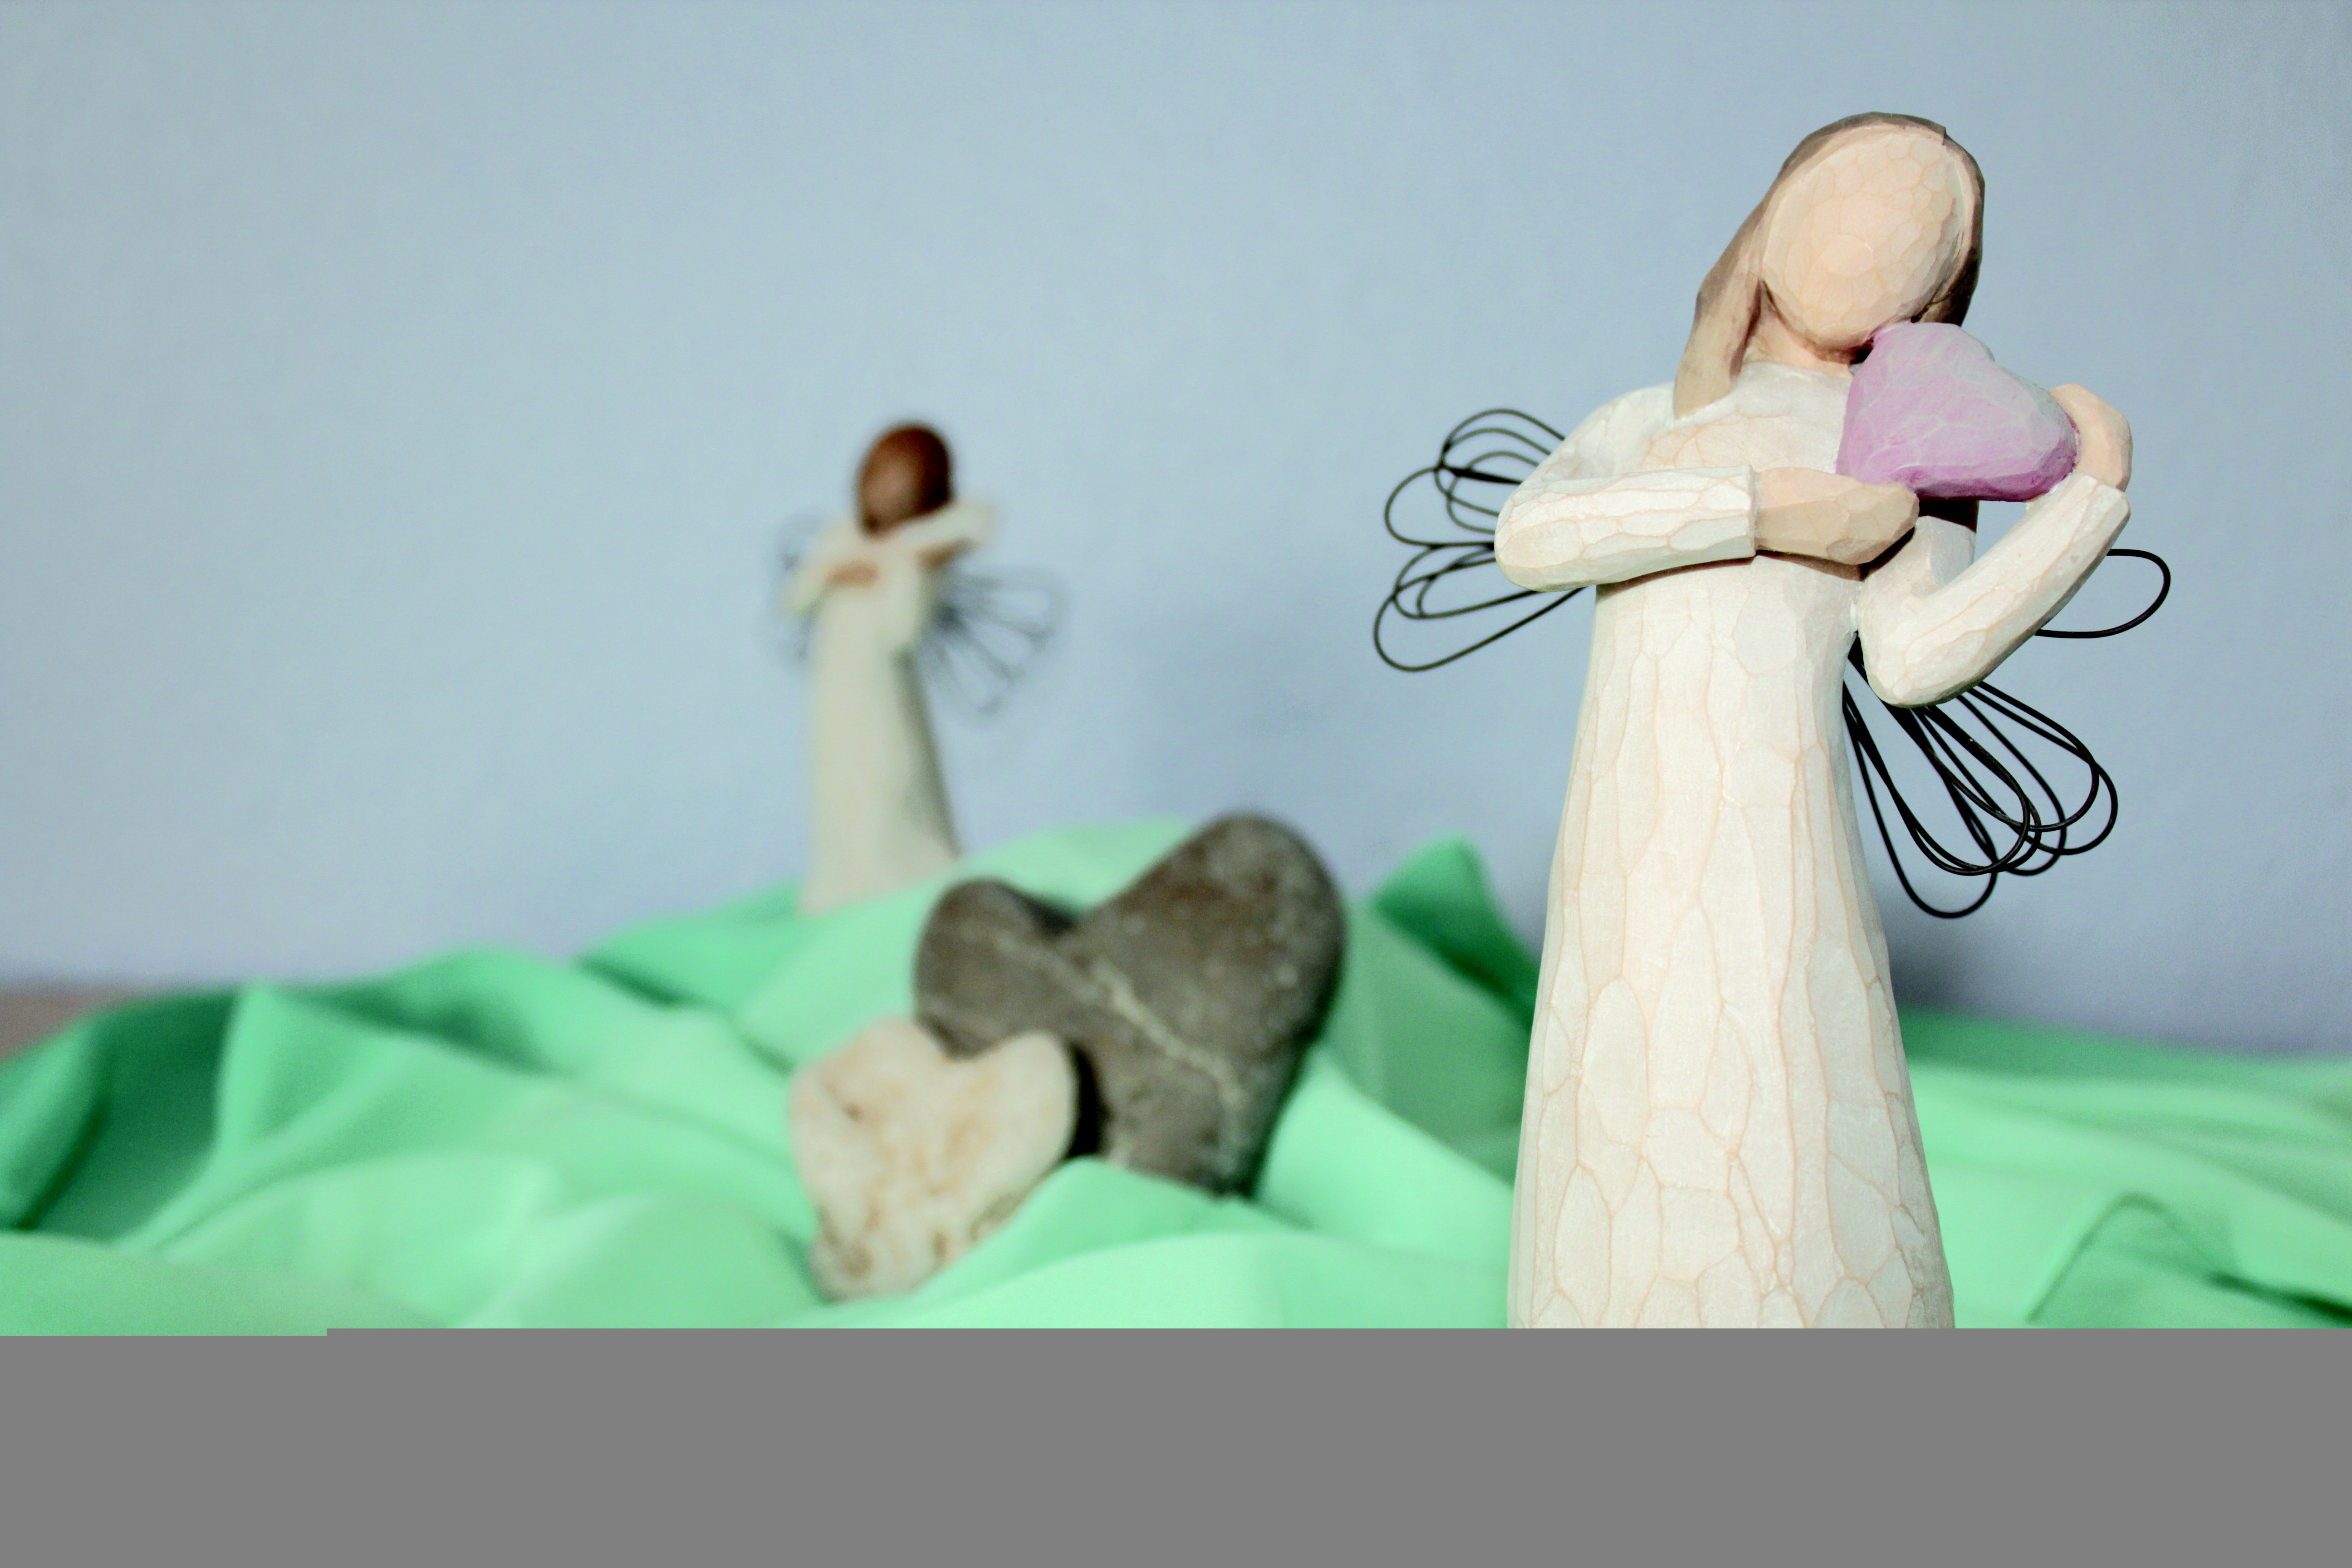
hand, stone, love, heart, toy, decor, angel, affection, figurine, tender, interaction